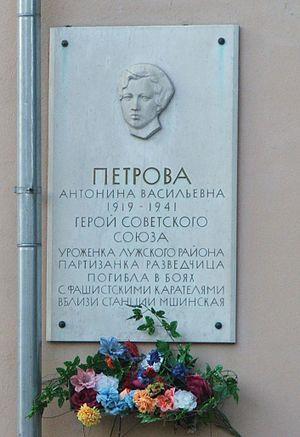
Antonina Petrova était une partisane et médecin soviétique. Elle a reçu à titre posthume le titre de Héroïne de l'Union soviétique le 8 avril 1942 pour avoir préféré se tuer qu'être capturée et interrogée par les allemands.